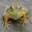
Label: frog